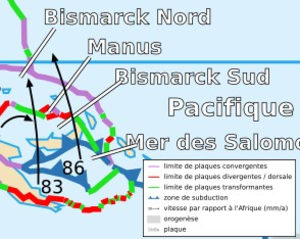
Carte de la plaque de Manus
La plaque de Manus est une microplaque tectonique de la lithosphère de la planète Terre. Sa superficie est de 0,0002 stéradians. Il s'agit de la plus petite plaque tectonique connue à ce jour. Elle est généralement associée à la plaque pacifique.